José Manuel Lara Bosch

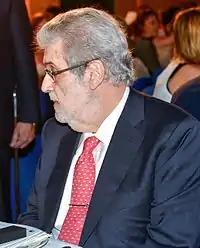
Lara Bosch in June 2005

José Manuel Lara Bosch, 2nd Marquess of Pedroso de Lara (8 March 1946 – 31 January 2015) was a Spanish media executive and businessman. He was the CEO of Grupo Planeta since 2003 and Atresmedia since 2012. Bosch was born in Barcelona, Spain.